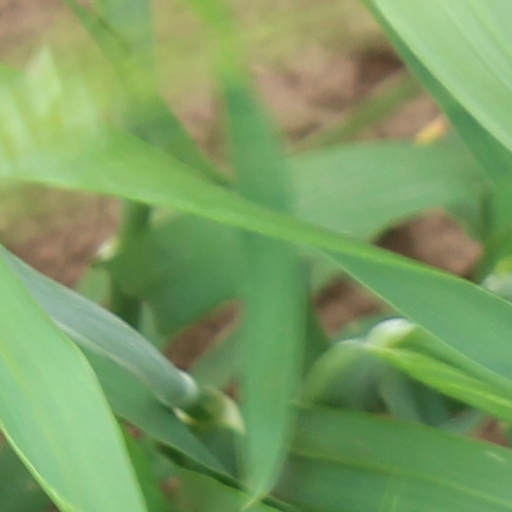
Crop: wheat